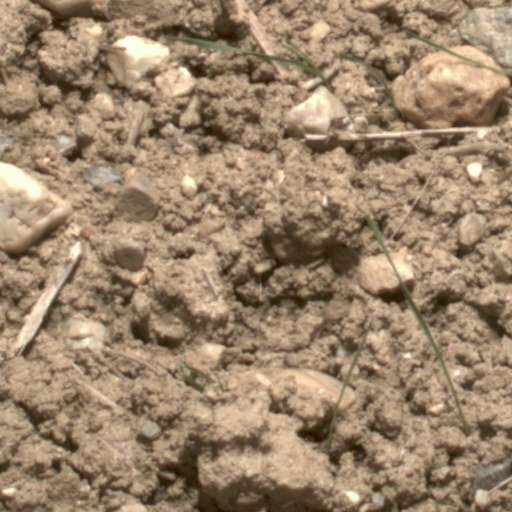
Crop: wheat